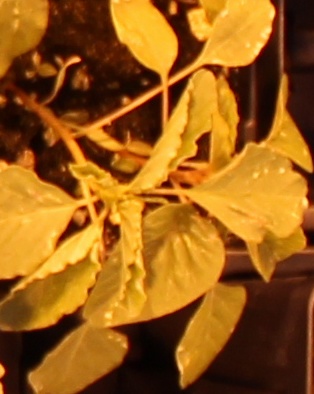
Label: Palmer Amaranth